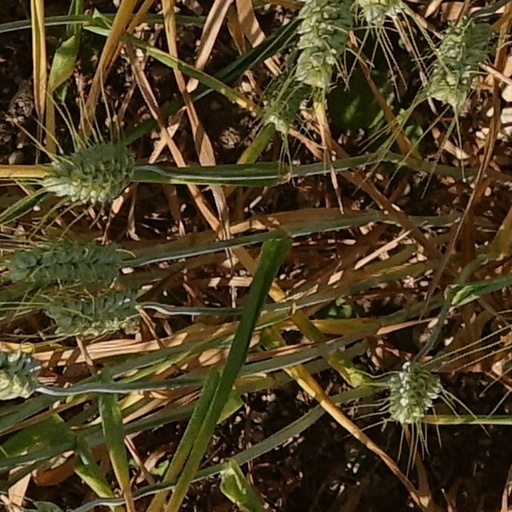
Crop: wheat